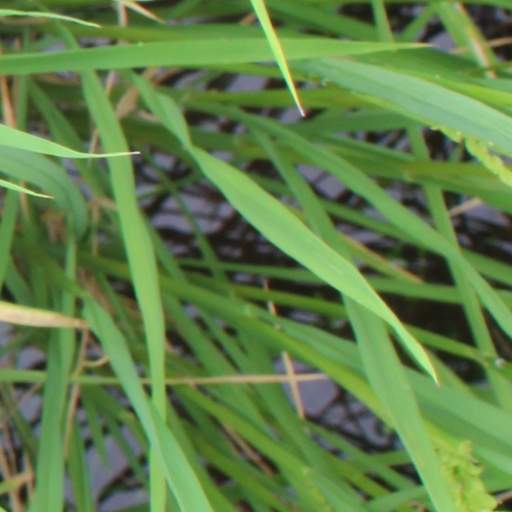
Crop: rice